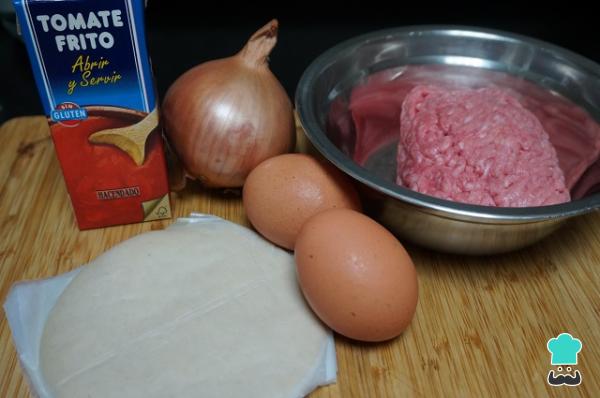
Preparamos los ingredientes para hacer estas empanadillas al horno de carne. Picamos la cebolla muy pequeñita.